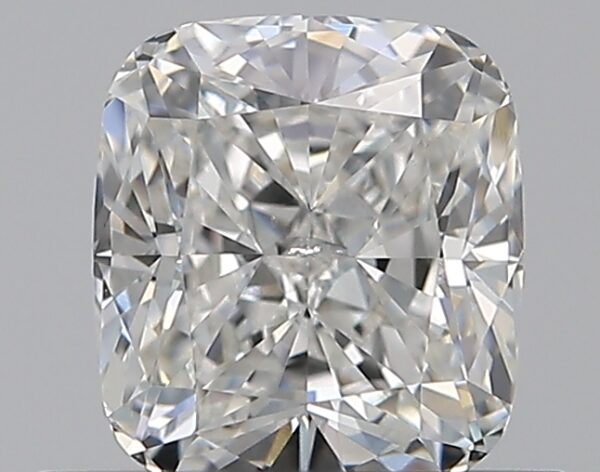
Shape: cushion
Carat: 0.7
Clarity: SI1
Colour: F
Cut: VG
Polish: EX
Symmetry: VG
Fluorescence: F
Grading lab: GIA
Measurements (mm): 5.29 x 4.77 x 3.25